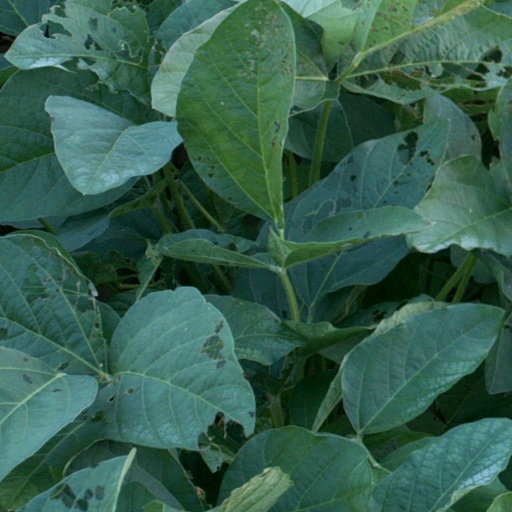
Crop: soybean